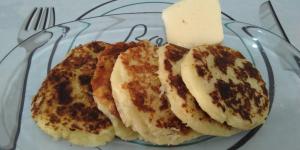
arepas de yuca